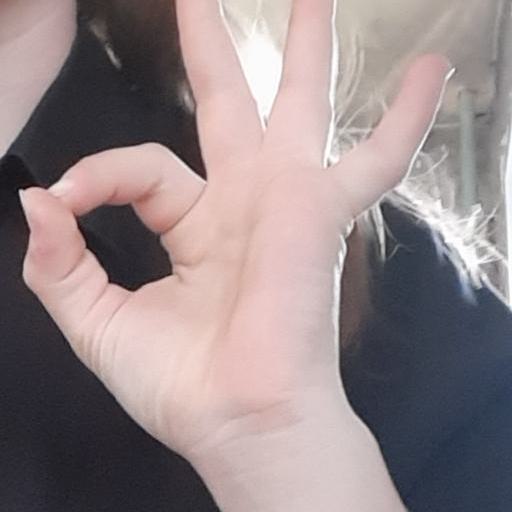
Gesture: ok